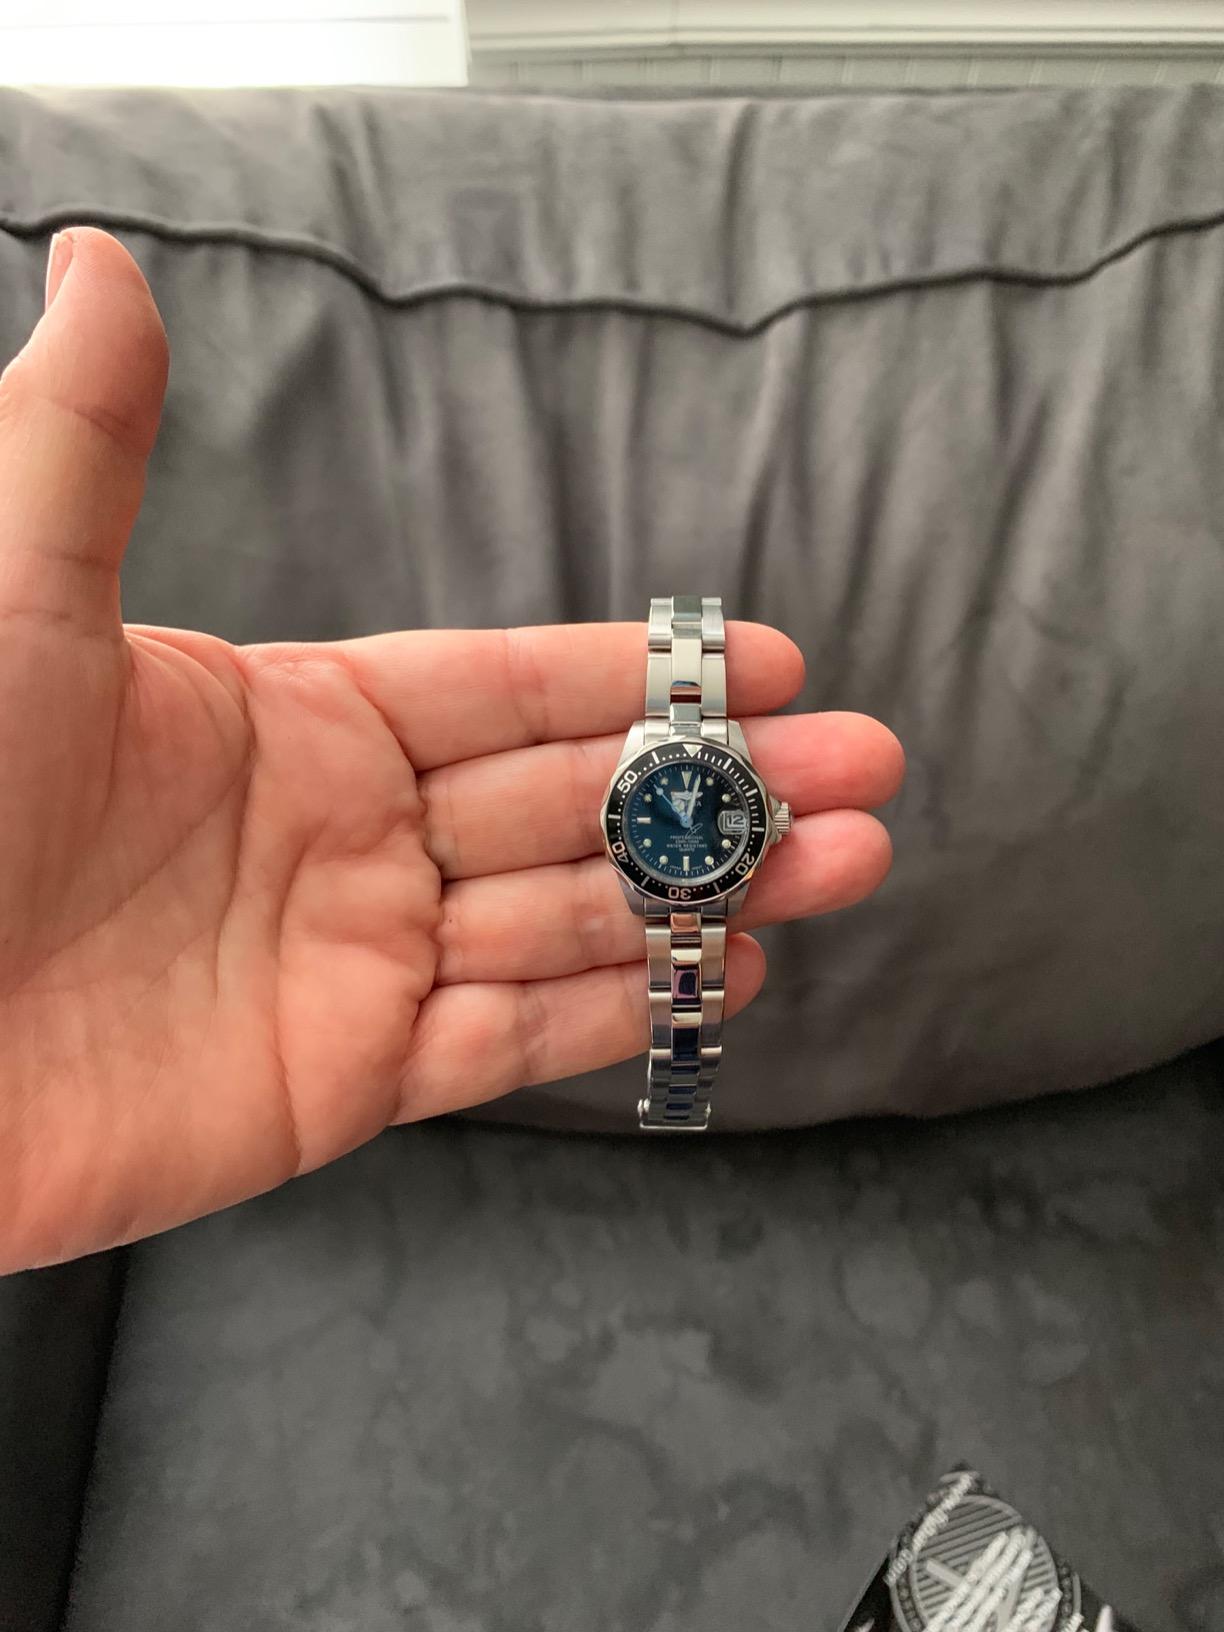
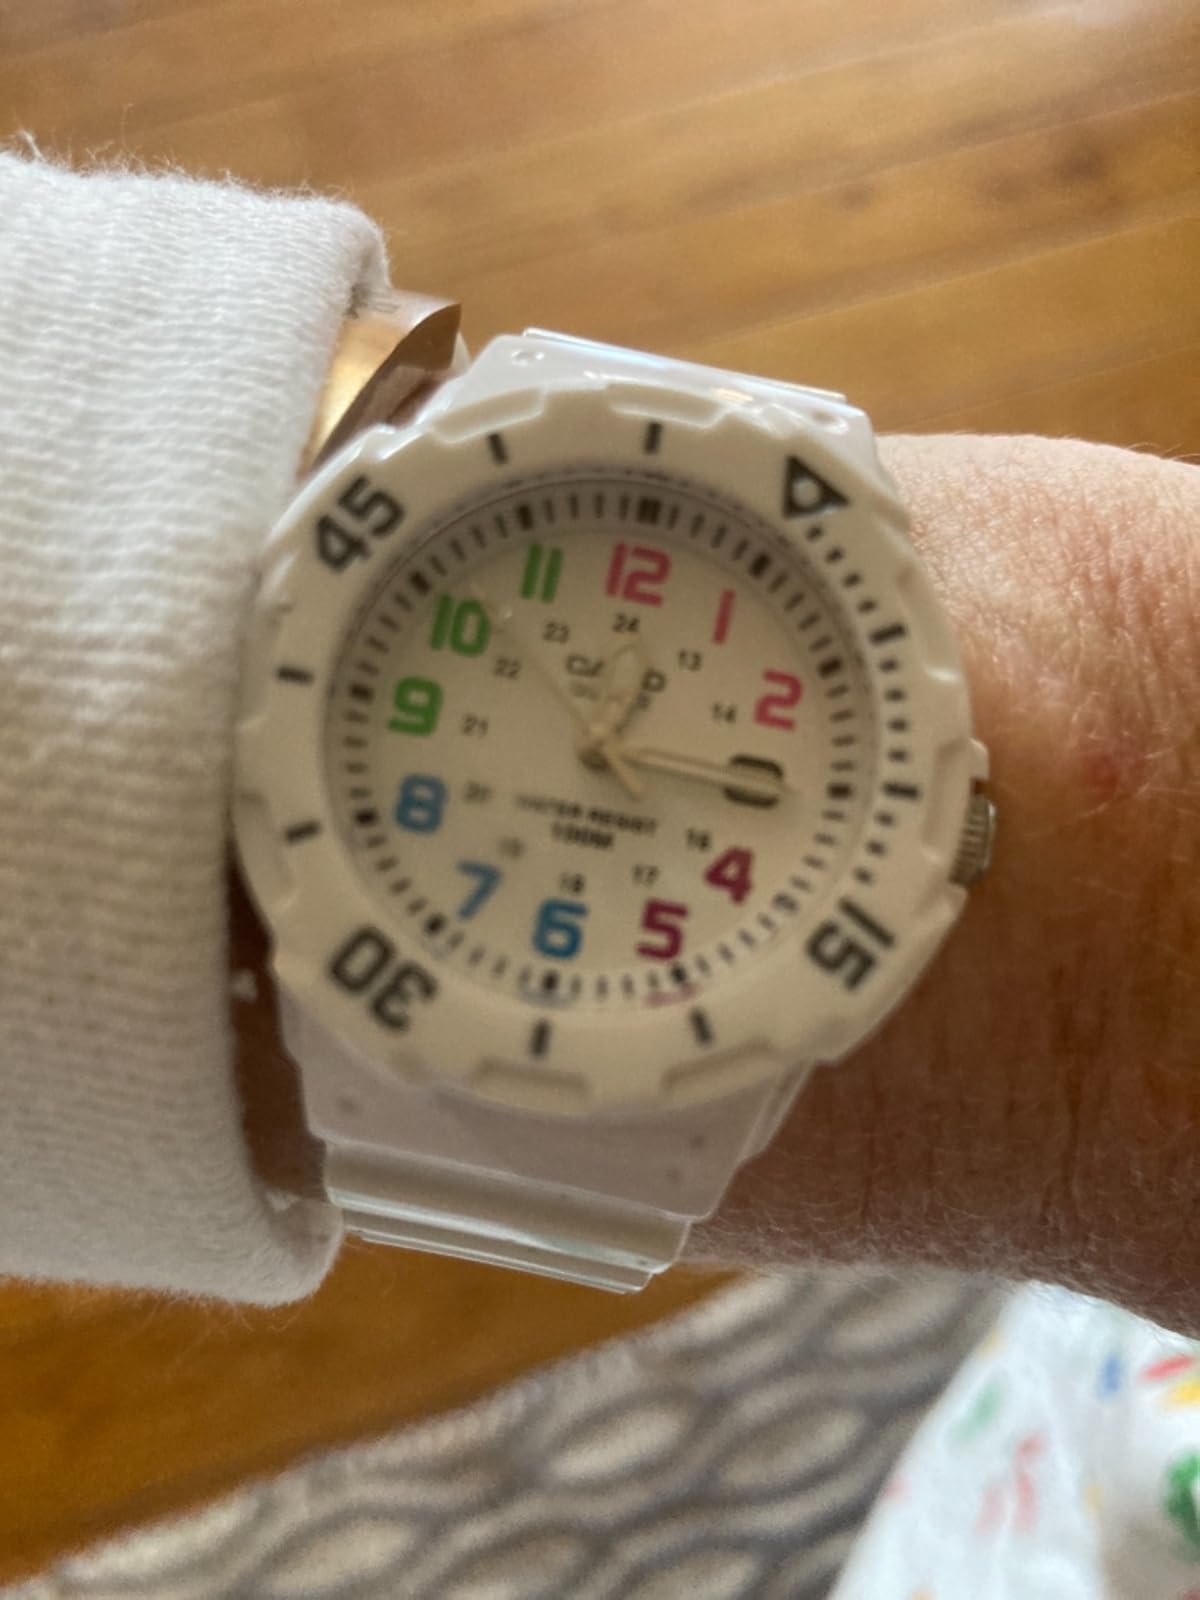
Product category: accessories_watch
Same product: no